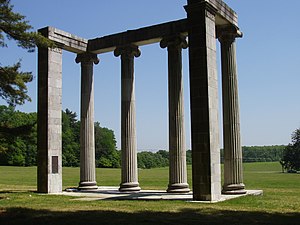
Slaget ved Princeton / Efterspil
Princeton Battlefield State Park
Slaget ved Princeton var et slag i den amerikanske uafhængighedskrig, som blev udkæmpet nær Princeton, New Jersey, den 3. januar 1777.